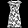
Label: Dress